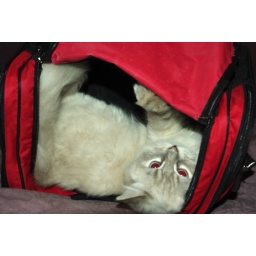
cat in a bag